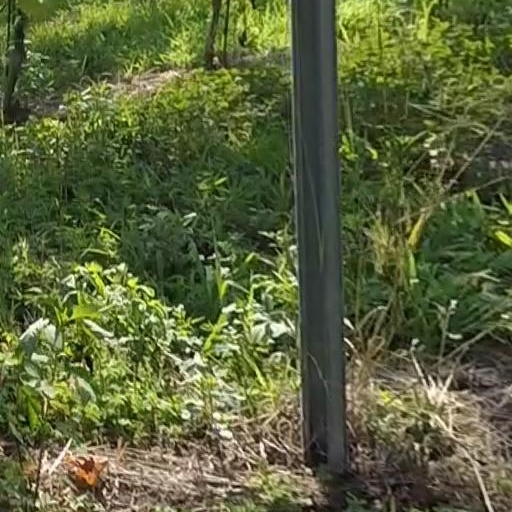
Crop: grape